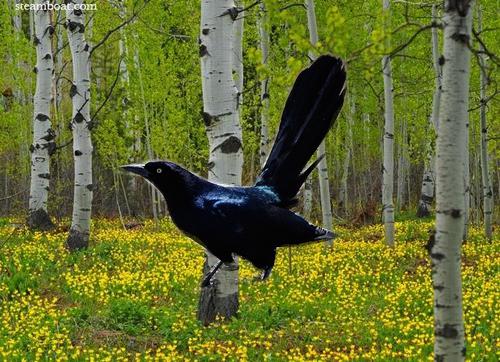
Bird species: Boat_tailed_Grackle
Bird type: landbird
Background: land